ISKCON Temple, Bengaluru

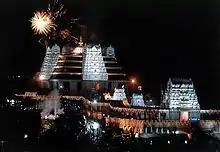
The temple at night

ISKCON Temple Bengaluru is one of the largest Krishna-Hindu temples in the world. It is situated in Bengaluru in the Indian state of Karnataka. The temple is dedicated to Hindu deities Radha Krishna and propagates monotheism as mentioned in "Chandogya Upanishad".